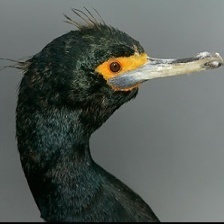
Species: RED FACED CORMORANT
Scientific name: PHALACROCORAX URILE